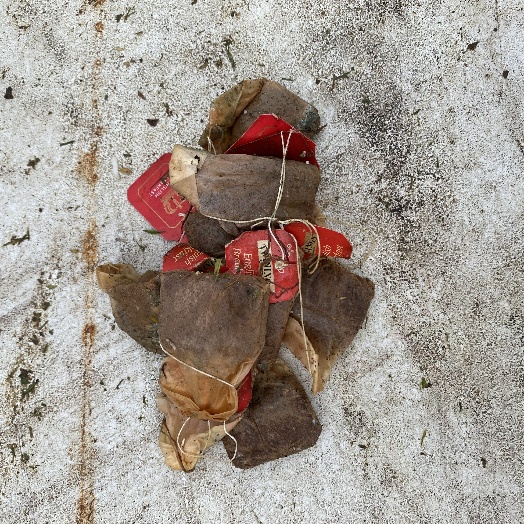
Label: generalcompost